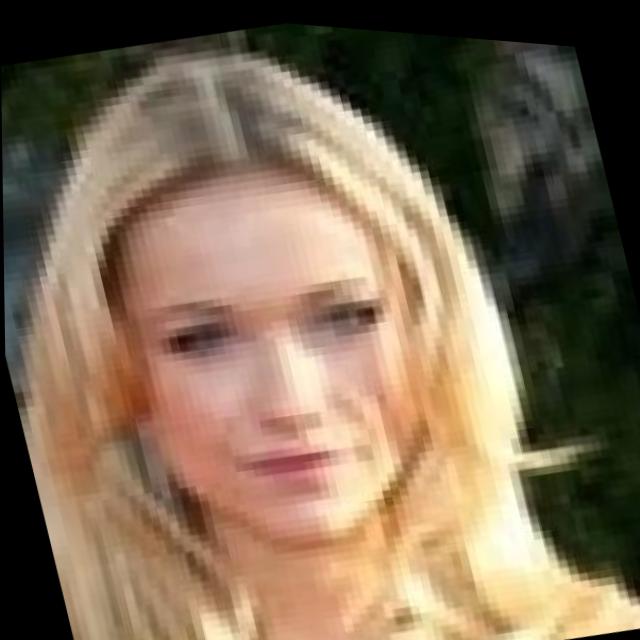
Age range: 21-44